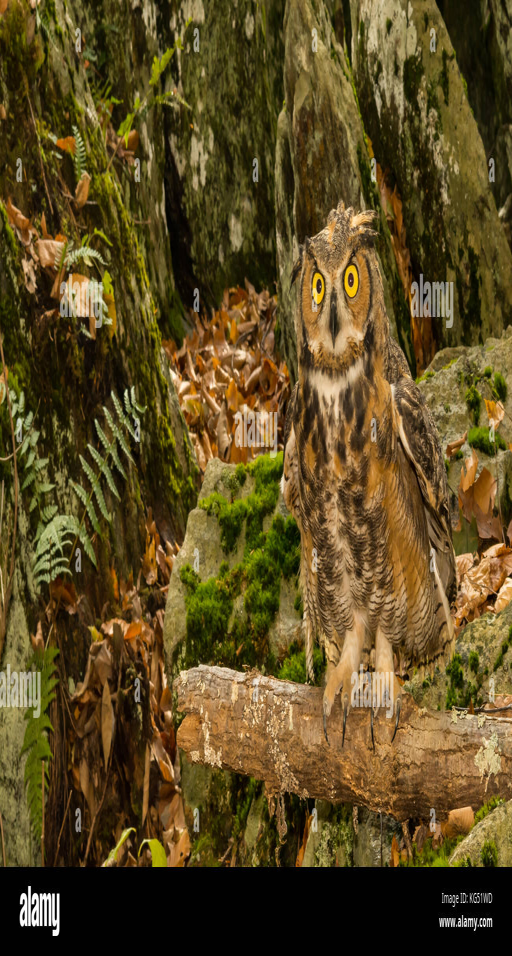
biological species perched on a branch close to the ground